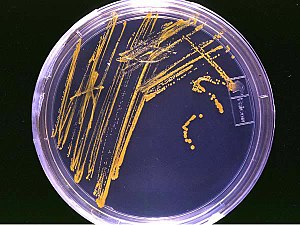
Mikrobiologi
Agarplade til dyrkning af organismer
Mikrobiologi er læren om biologiske organismer, der oftest kun er synlige i mikroskop. Eksempelvis bakterier, virus og svampe. Disse mikroorganismer vil ofte blive fremavlet som cellekultur.